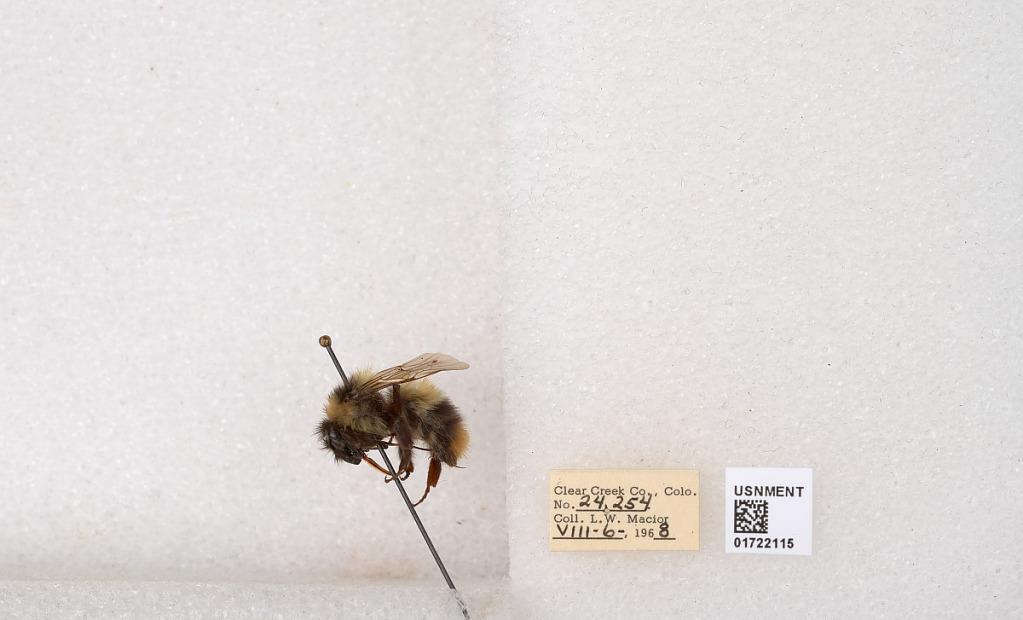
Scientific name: Bombus kirbyellus
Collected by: L. Macior
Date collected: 1968-8-6
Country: United States
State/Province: Colorado
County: Clear Creek
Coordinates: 39.6891, -105.644